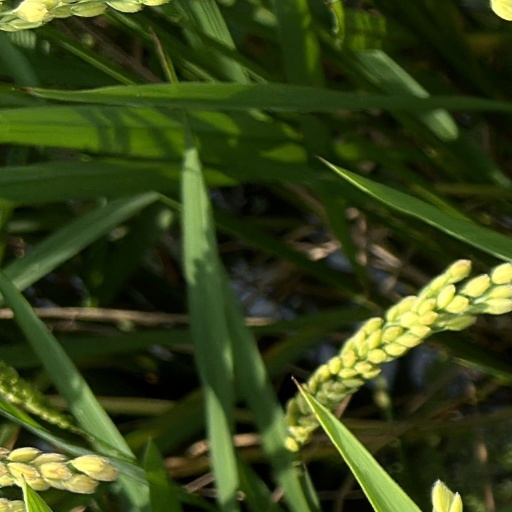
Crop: rice